Małgorzata Wojtkowiak

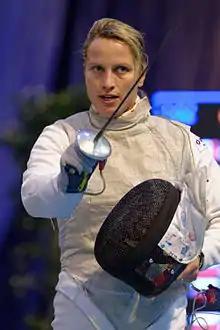

Małgorzata Wojtkowiak (born January 30, 1982, in Poznań) is a Polish foil fencer, team world champion in 2003 and 2007 and individual bronze medallist at the 2008 European Championships. She represented Poland at the 2008 and 2012 Summer Olympics.